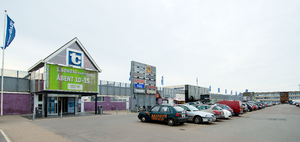
Tarup Center
Indgang til Tarup Centeret
Indgang til Tarup Centeret i Odense
Tarup Center, beliggende i bydelen Tarup i det nordvestlige Odense, er et indkøbscenter med 44 butikker, inkl. et Løvbjerg Supermarked. Centret er på ca. 22.000 m², og har 500 p-pladser.